Kajillionaire

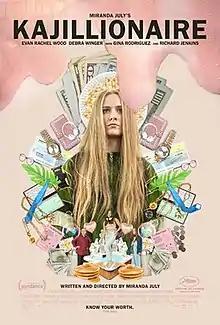
Theatrical release poster

Kajillionaire is a 2020 American crime comedy-drama film written and directed by Miranda July. The film stars Evan Rachel Wood, Debra Winger and Richard Jenkins as members of a petty criminal family whose relationship becomes frayed when a stranger played by Gina Rodriguez joins their schemes.